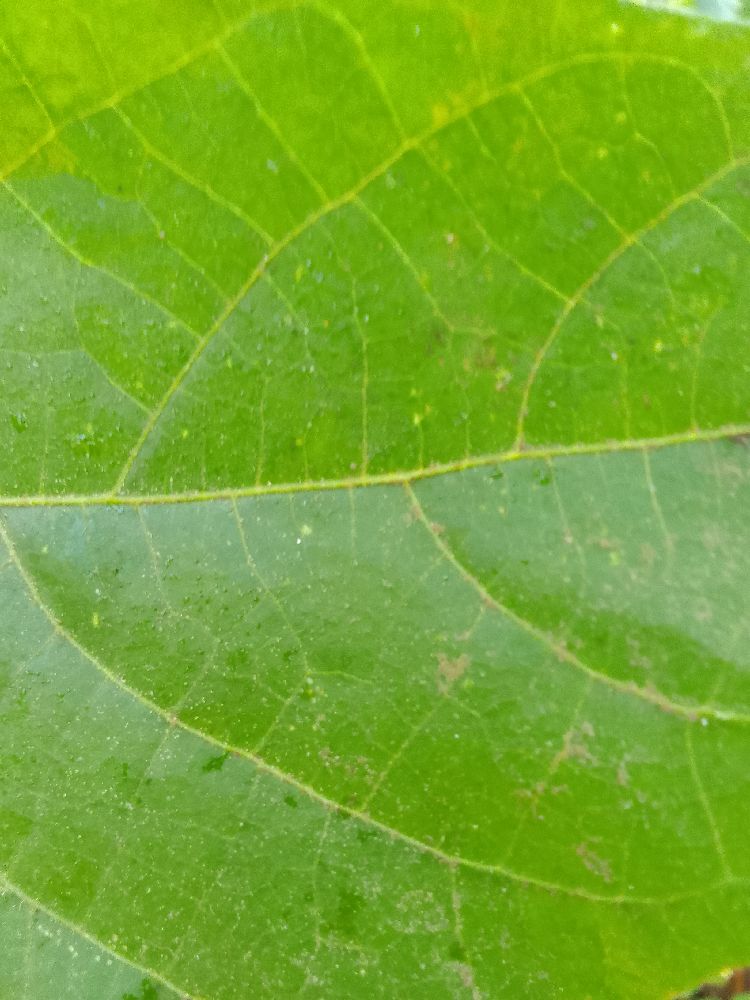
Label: healthy